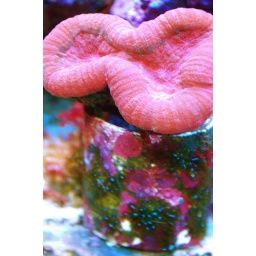
flesh flower in a slime pot